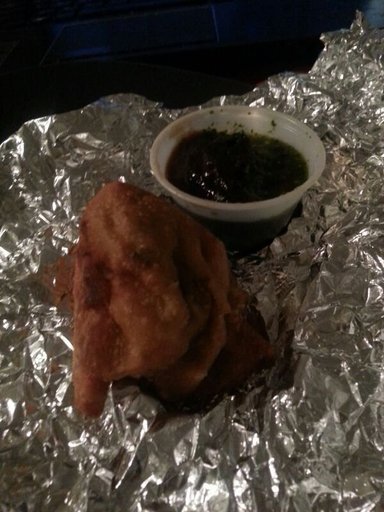
Label: samosa